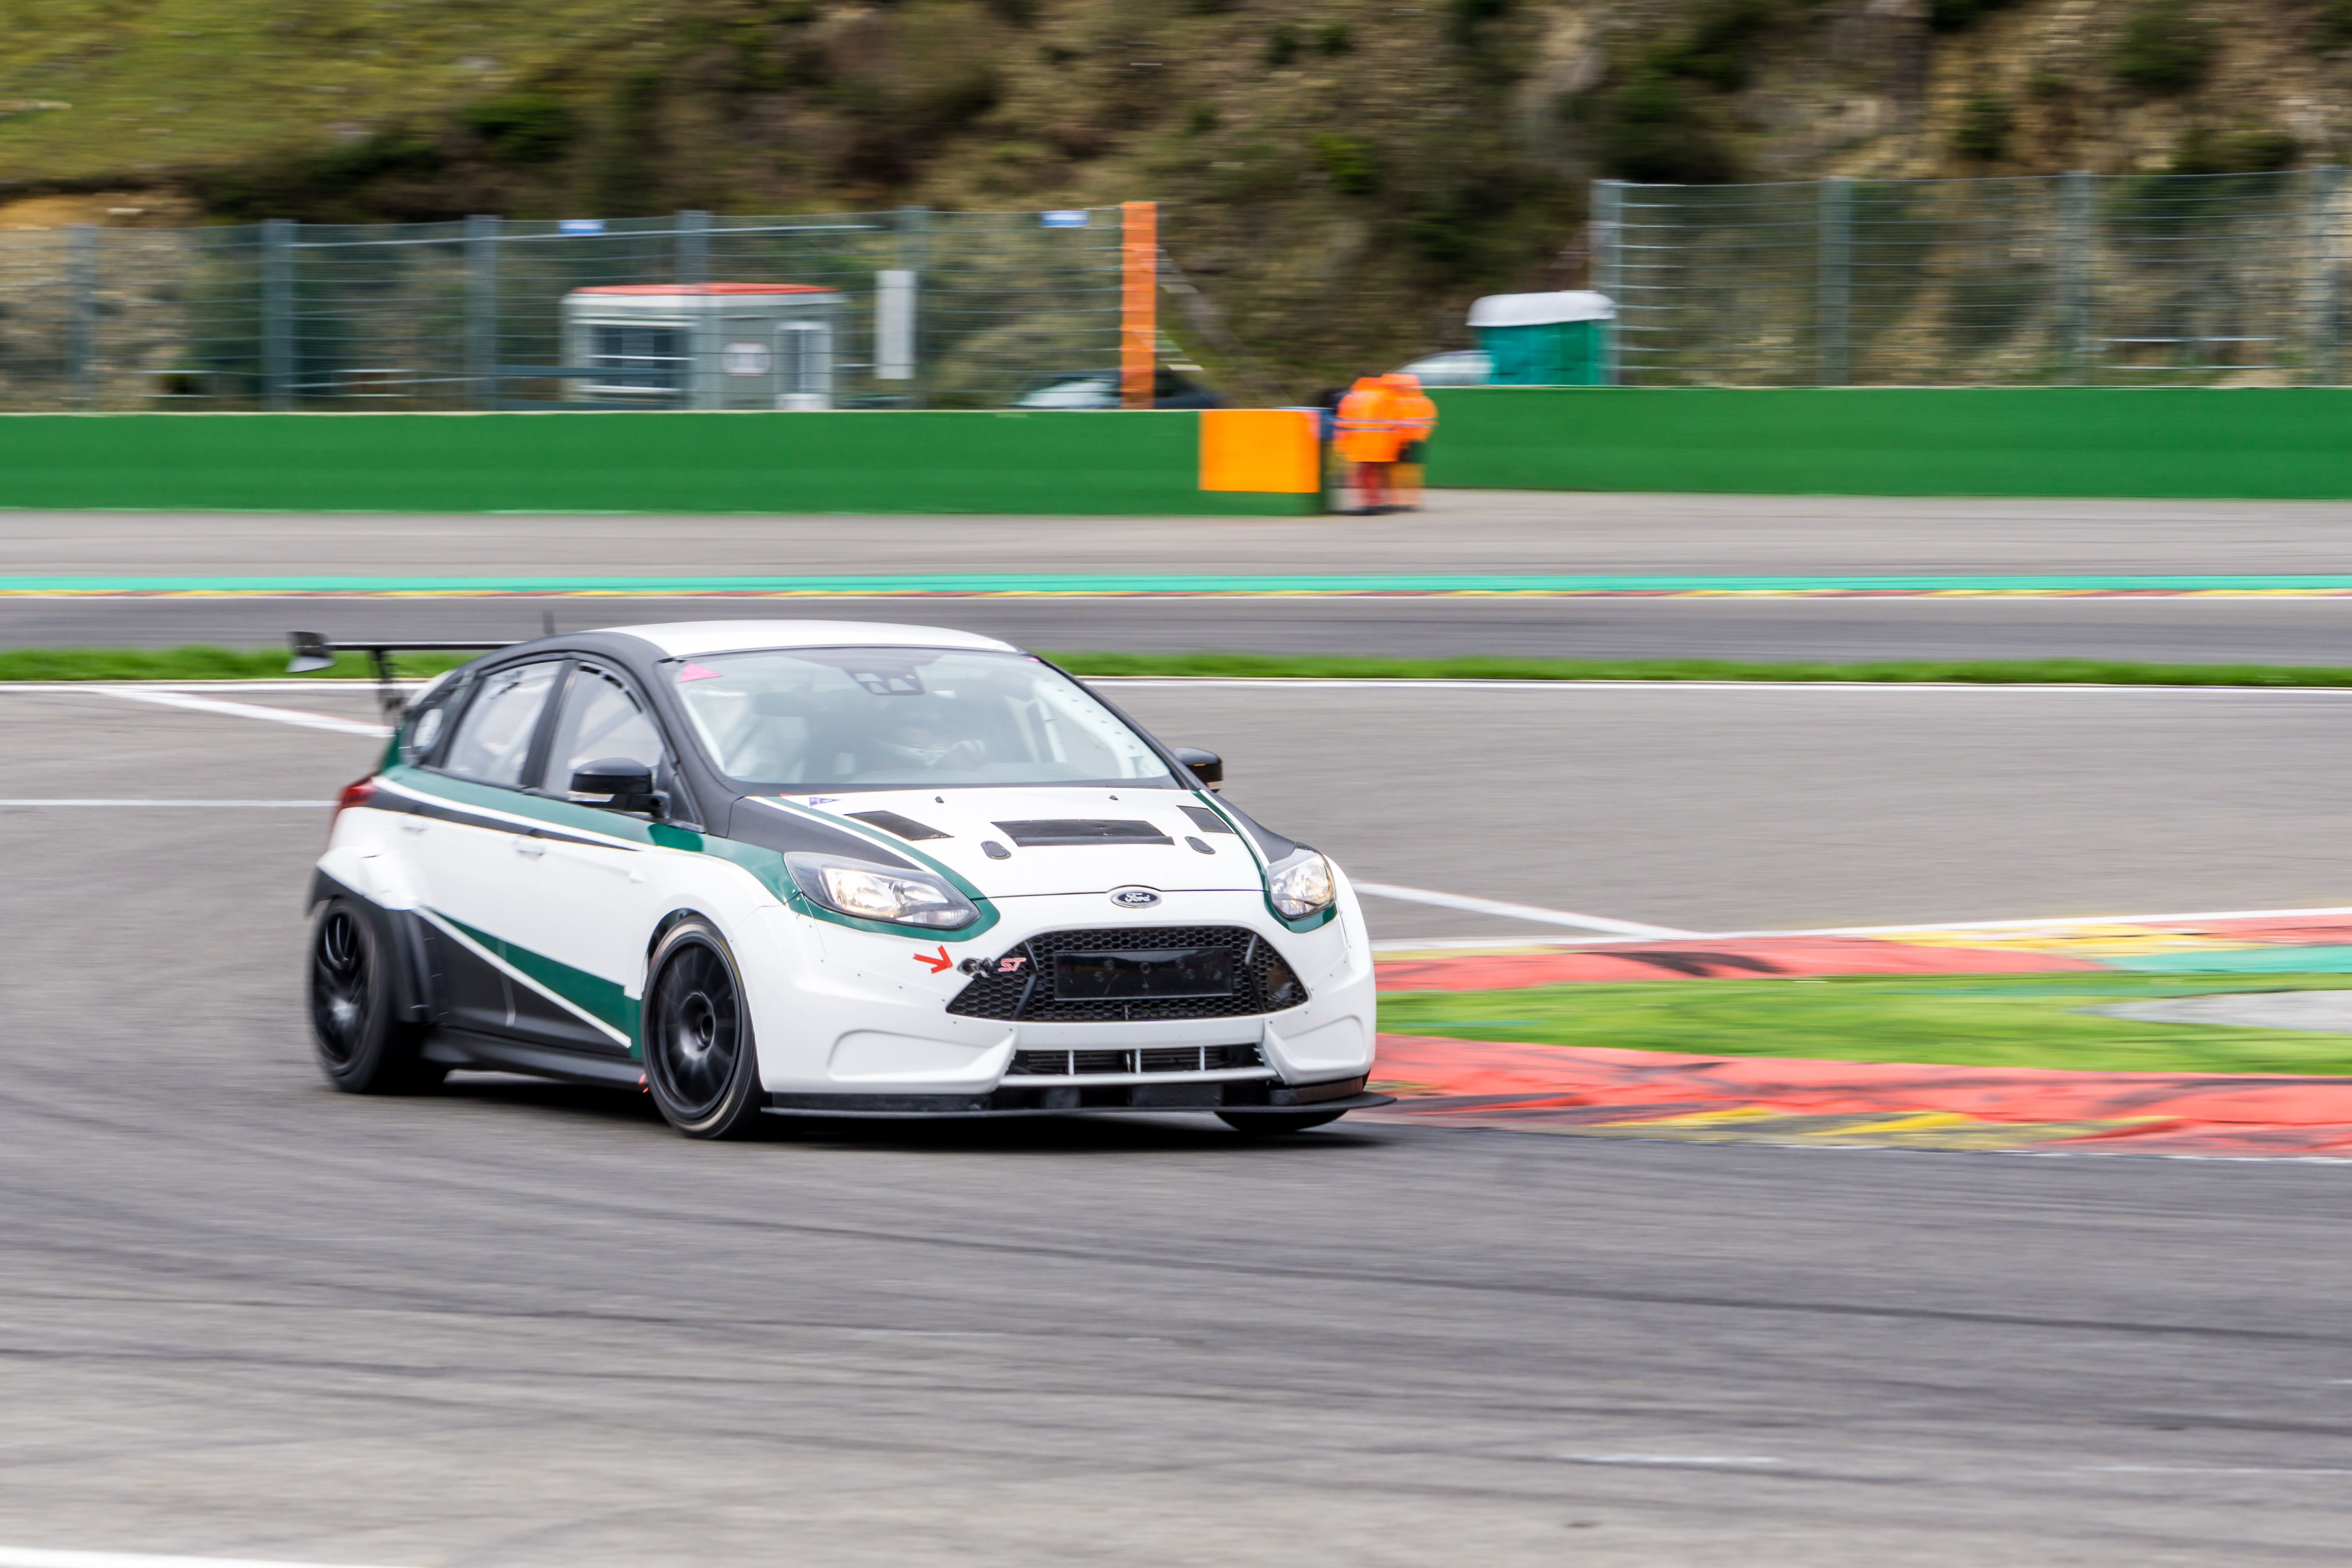
track, car, vehicle, sports car, race car, race, sports, racing, sedan, sony, day, race track, motorsport, ilce6000, trackday, prepared, spafrancorchamps, sel55210, 19042016, land vehicle, touring car, auto racing, automobile make, automotive design, family car, rallycross, rallying, touring car racing, world rally car